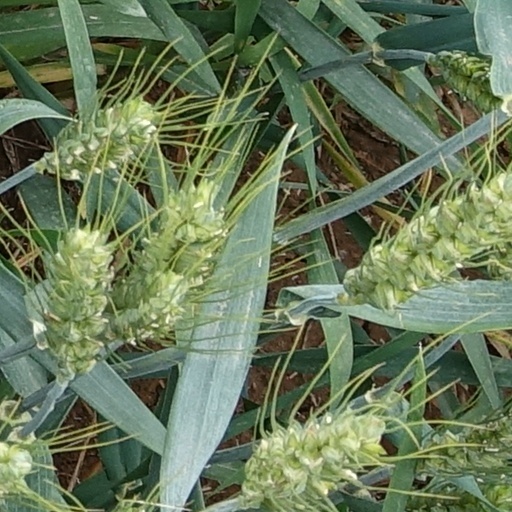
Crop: wheat